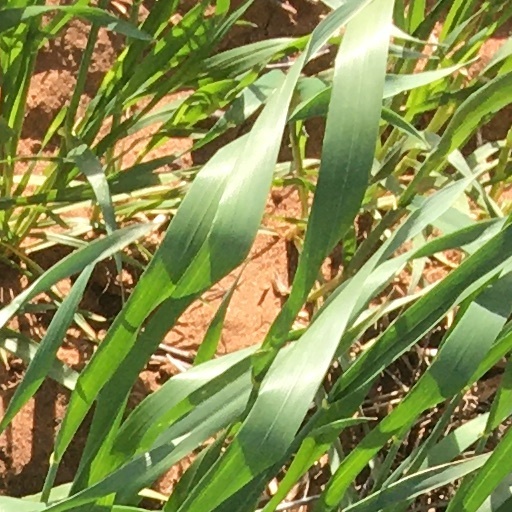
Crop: wheat